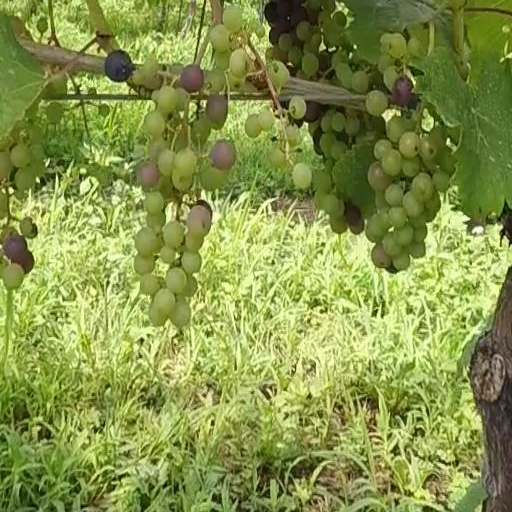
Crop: grape